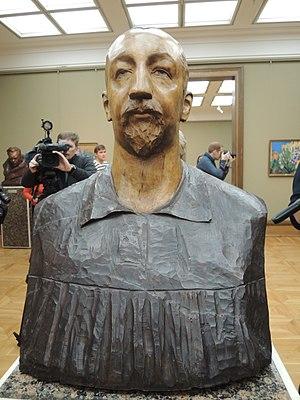
Vladimir Frantzevitch Ern ou Oehrn, né le 5 août 1882 à Tiflis et mort le 29 avril mai 1917 à Moscou est un philosophe russe qui s'opposa au rationalisme nihiliste et méoniste.